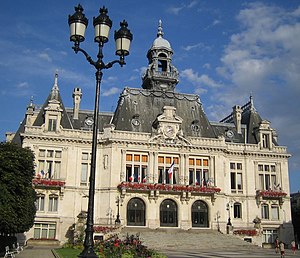
Vichy
Vichy rådhus
Vichy er en kur- og ferieby i det centrale Frankrig, nær Clermont-Ferrand og var hovedstad i Vichy-frankrig under den tyske besættelse af Frankrig 1940-44.